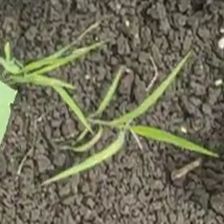
Weed species: Digitaria_SP_(Digitaria Sanguinalis )